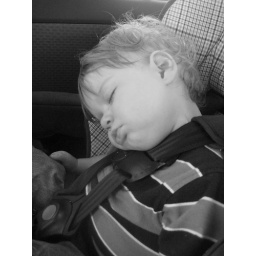
07-23 - sleeping in the car 1